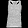
Label: T - shirt / top